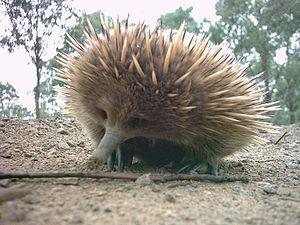
La Tasmanie est un État australien situé à 199 km de la côte sud-est de l'île principale de l'Australie, dont il est séparé par le détroit de Bass. L'État de Tasmanie comprend l'île de Tasmanie et 334 autres petites îles. L'île s'étend sur 364 km du nord au sud et 306 km d'ouest en est. Sa superficie est de 68 401 km². L'État comptait 531 500 habitants en 2018 dont la moitié résidait dans la région du Grand Hobart, c'est-à-dire les villes de Hobart, Glenorchy et Clarence. Les autres foyers de population sont Launceston, Devonport et Burnie. L'Île Macquarie est aussi sous administration de l'État, elle ressort du Conseil de la vallée Huon.